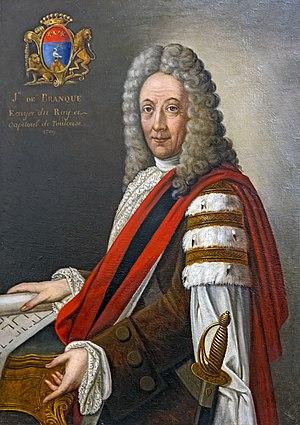
Ceci est une liste des capitouls de Toulouse, membres élus du capitoulat, le conseil municipal qui dirigea cette ville de la mise en place de cette institution, en 1147, à sa suppression, en 1790.